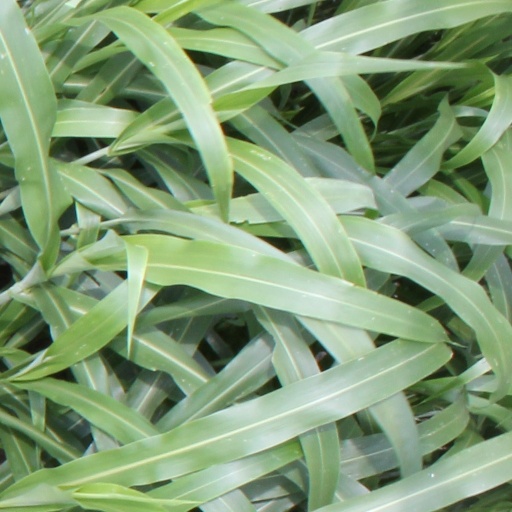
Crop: sorghum